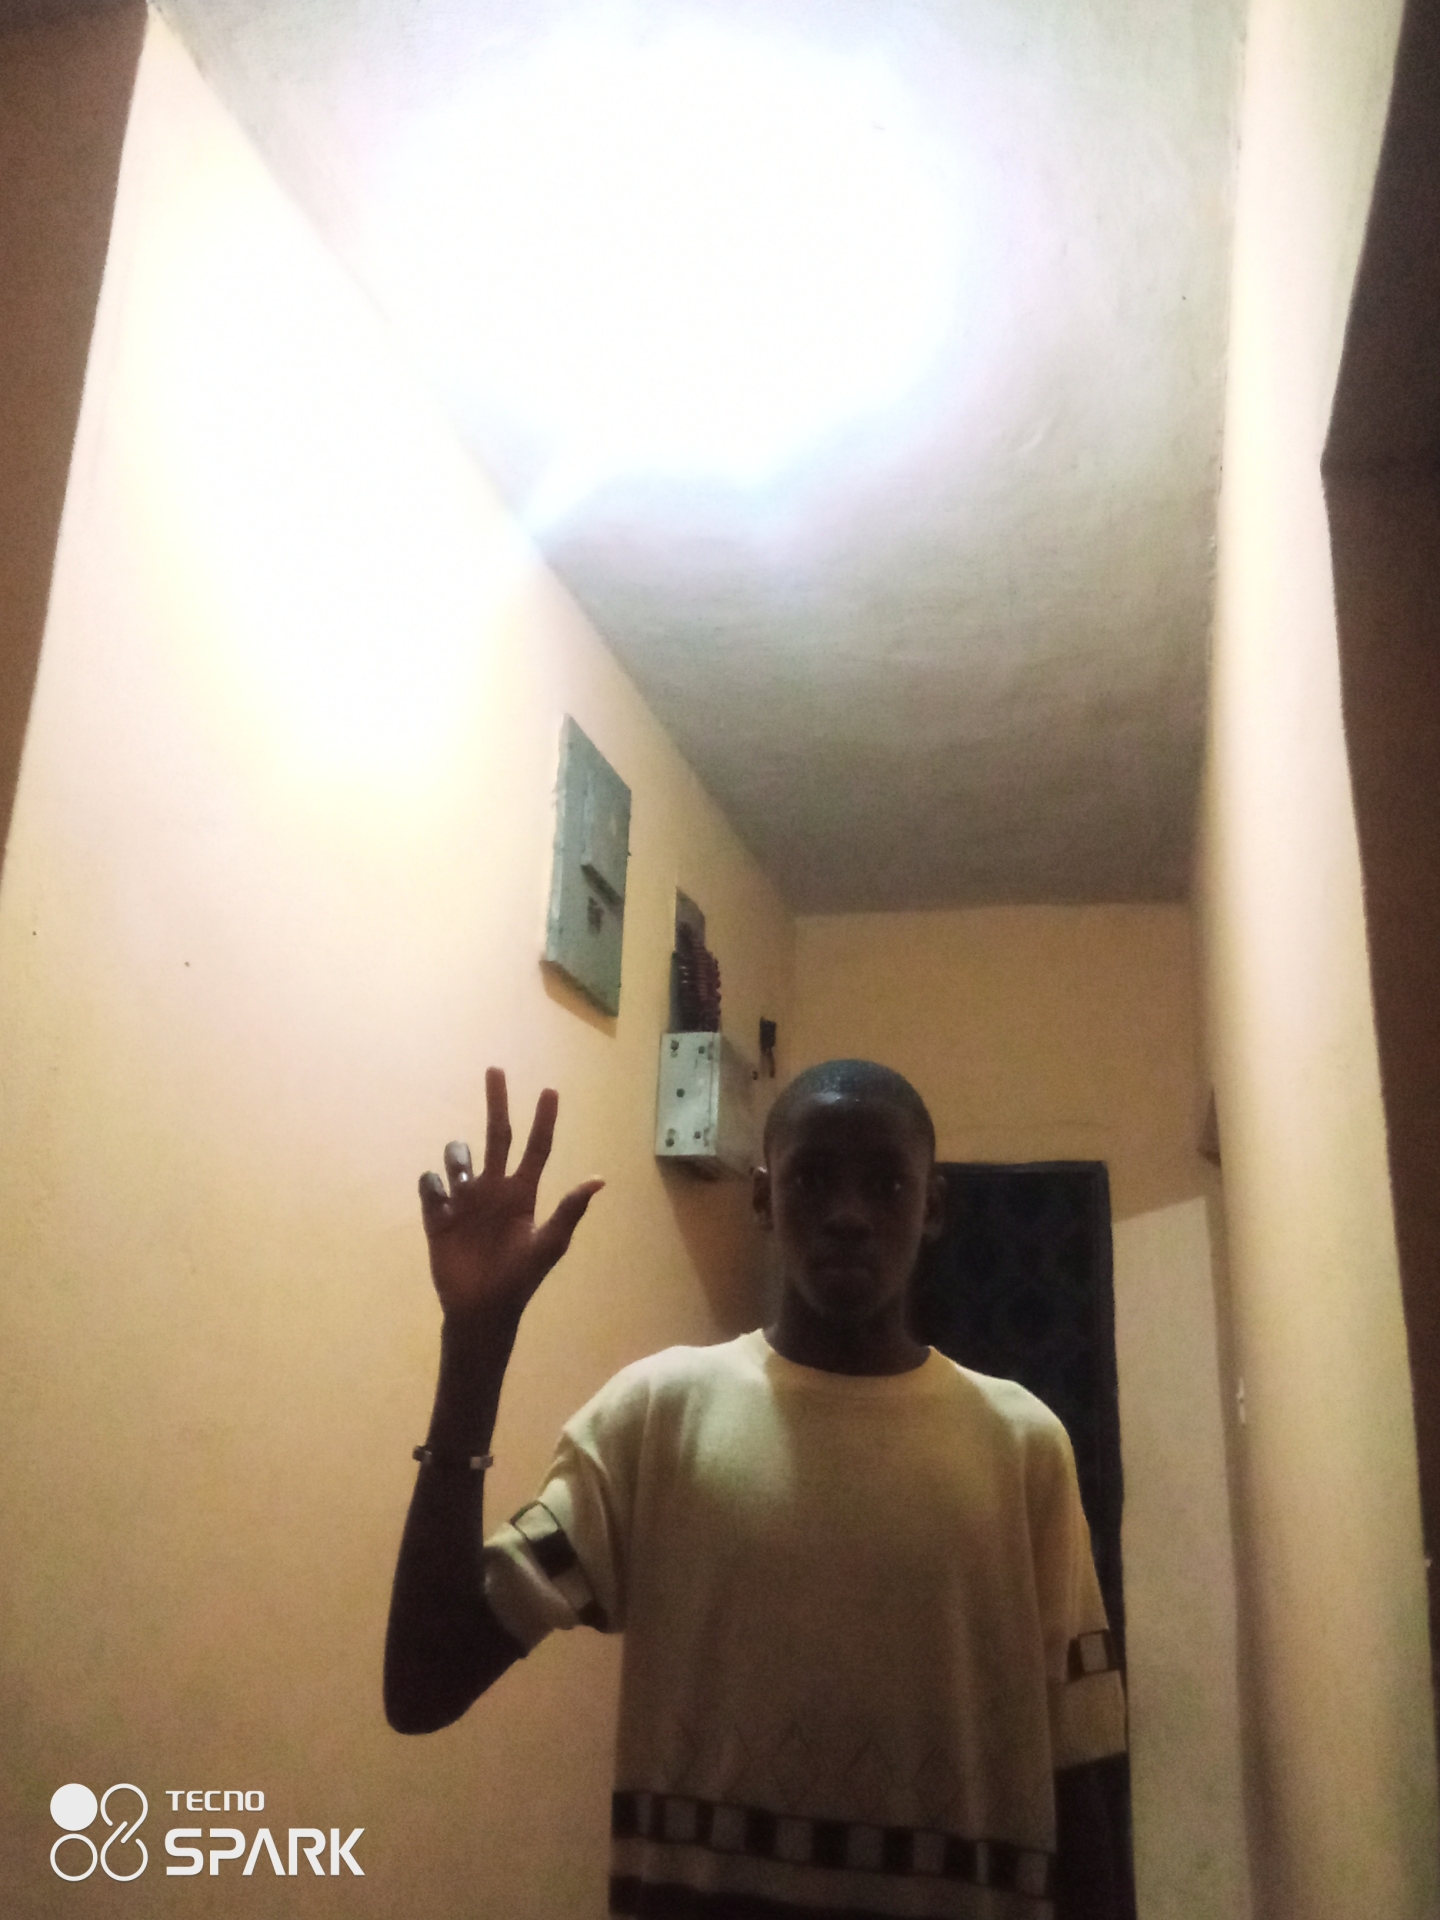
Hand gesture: three2